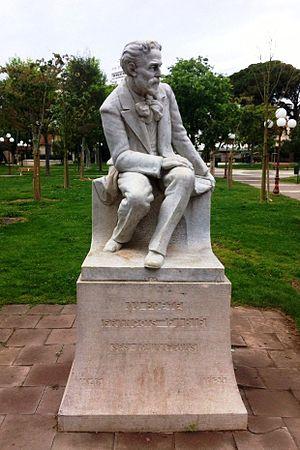
Statue du poète français François Fabié à l'entrée principale du jardin Alexandre Ier.
Le jardin Alexandre-Iᵉʳ est un jardin public de 1,6 hectare créé en 1852 et situé au centre ville de la commune de Toulon dans le Var.
François-Joseph Fabié, né au Moulin de Roupeyrac à Durenque le 3 novembre 1846 et mort le 18 juillet 1928 à La Valette-du-Var, est un poète régionaliste français.
Toulon est une commune du Sud-Est de la France, chef-lieu du département du Var et siège de sa préfecture. Troisième ville de la région Provence-Alpes-Côte d'Azur derrière Marseille et Nice, elle abrite en outre le siège de la préfecture maritime de la Méditerranée. La commune est établie sur les bords de la mer Méditerranée, le long de la rade de Toulon. Ses habitants sont appelés les Toulonnais.